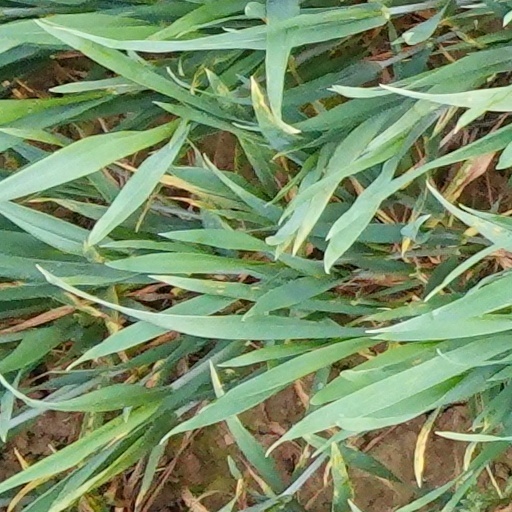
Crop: wheat